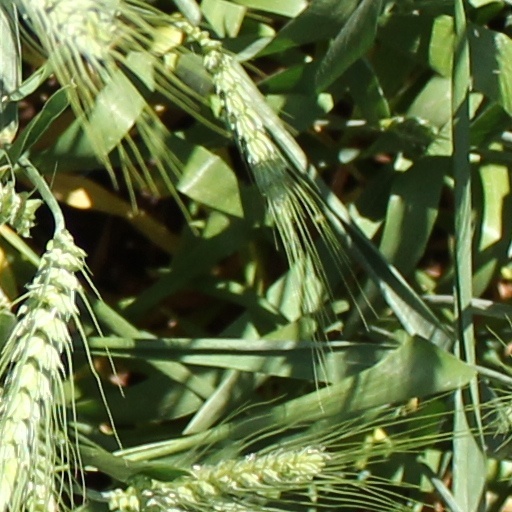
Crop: wheat